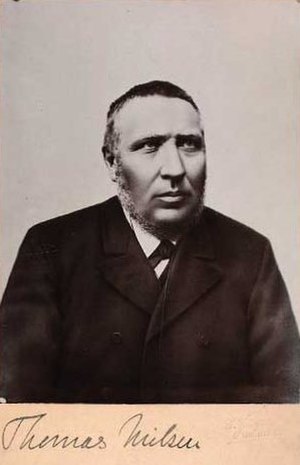
Thomas Nielsen (politiker)
Thomas Nielsen var en dansk skolemand og politiker.